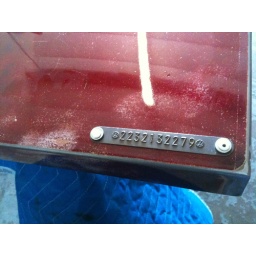
finished VIN plate in the top surface of the table